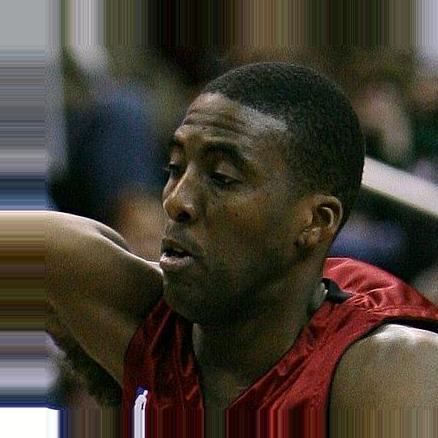
Age: 35